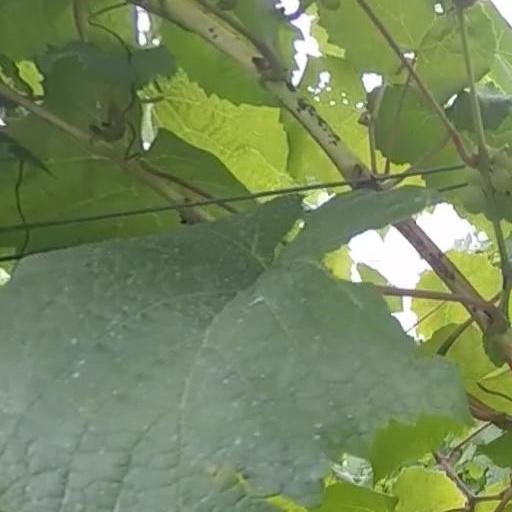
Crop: grape